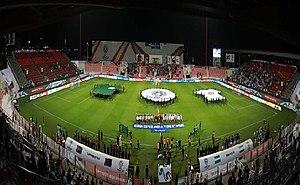
Le stade Al-Rashid est un stade de football à multi-usages, principalement utilisé pour les rencontres de football.